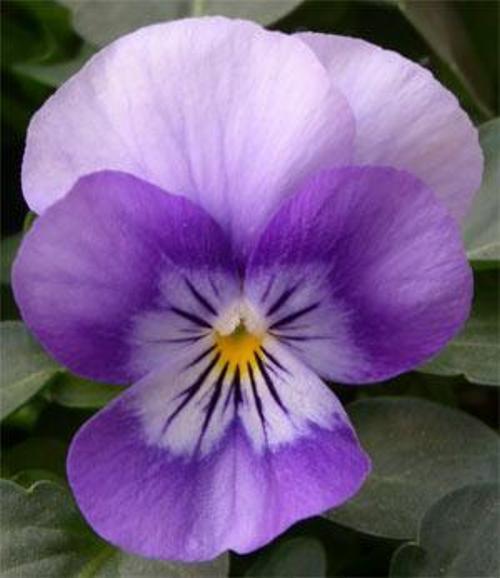
Label: wild pansy